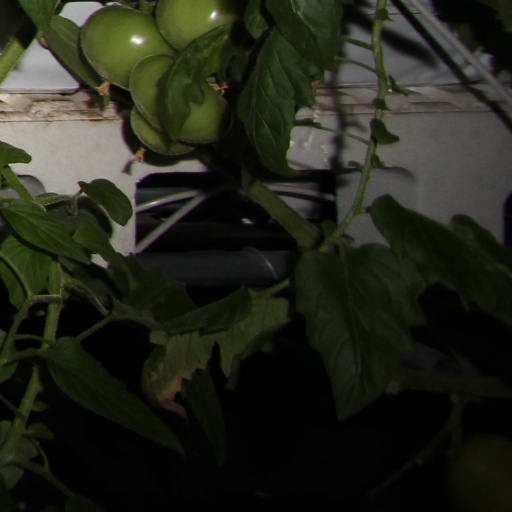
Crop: tomato